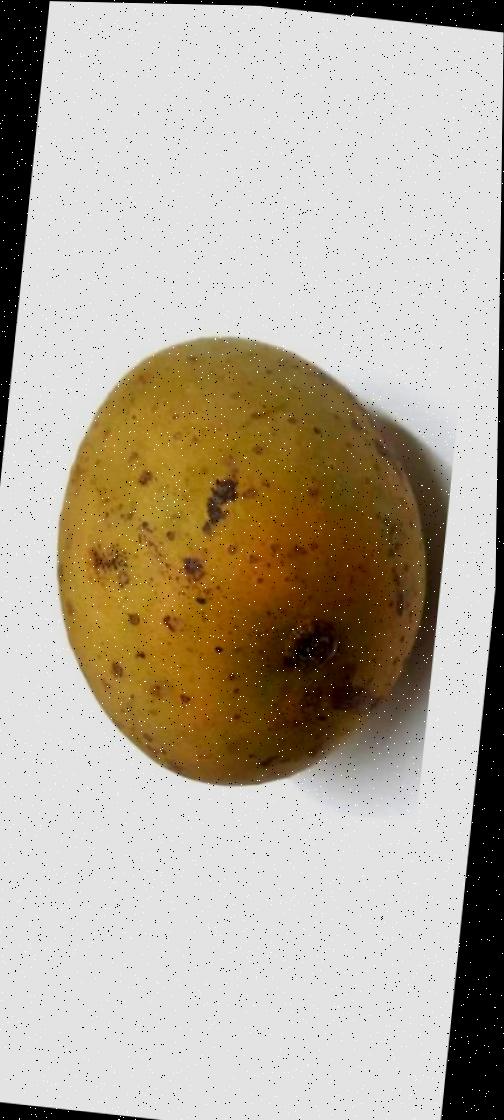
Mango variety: Gourmoti